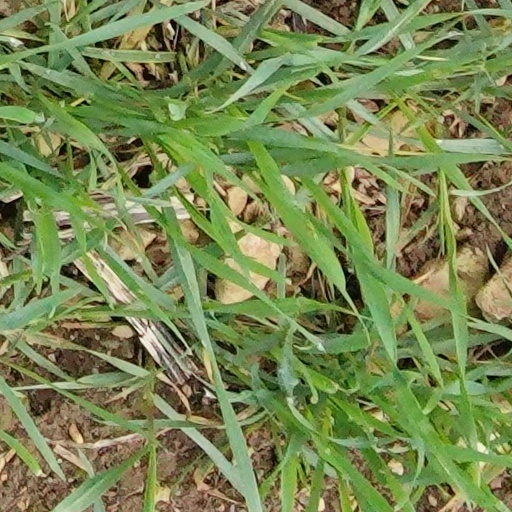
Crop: wheat